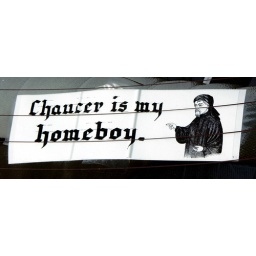
sign in a car window or grafitti or mural, whatever